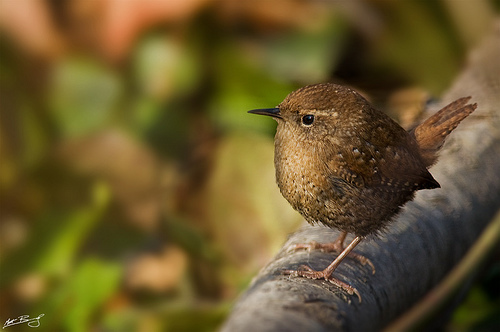
small round bird with long beak, long brown legs, and long tail feathers.
a small bird that is predominantly brown in color, that also contains white and black speckles throughout the rest of its body.
this is a small brown bird with spots and a small dark beak.
a bird with brown tarsus and feet, the bill is short and pointed,with brown covering the rest of the body.
this is a small brown bird with black spots on the crown and wingbars.
this tiny brown speckled bird has a very sharp pointed beak and black eyes.
this round, compact bird has brown speckled feathers and lighter eyebrows. the tail feathers are upright.
this particular bird has a belly that is tan and brown with some black spots
this particular bird has a belly that is brown and white
this bird has a brown crown, brown primaries, and a brown belly.
Species: Winter Wren